Church of Santa María de la Varga

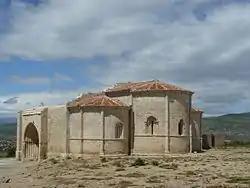

The Church of Santa María de la Varga (Spanish: "Iglesia de Santa María de la Varga") is a former church located in Uceda, Spain. It was declared "Bien de Interés Cultural" in 1991.